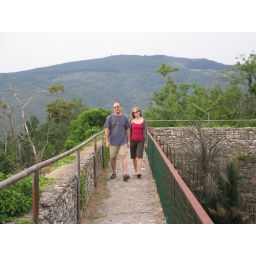
ted and me on castle wall in cortona